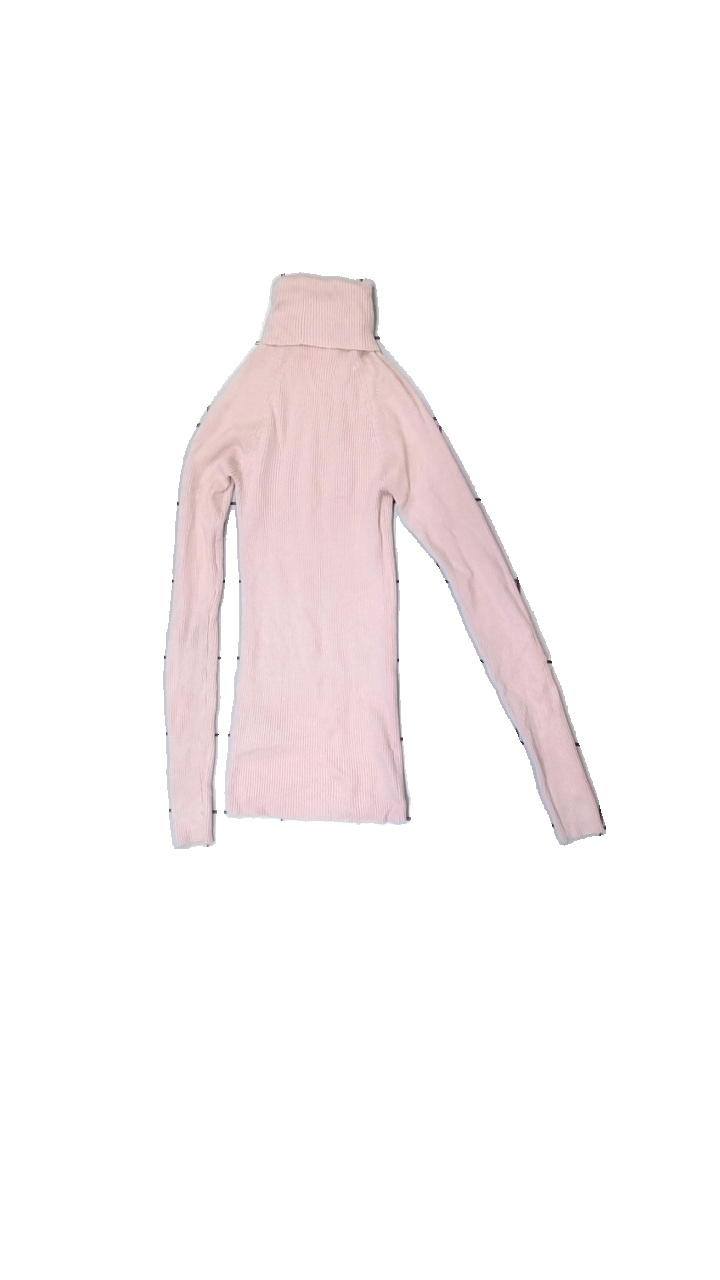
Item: Top (Ladies)
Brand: Gina Tricot
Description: Pink tight polo neck
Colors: Pink
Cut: Tight, Turtle neck
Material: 100% Polyester
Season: All
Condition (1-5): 5
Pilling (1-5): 5
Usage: Reuse
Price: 50-100